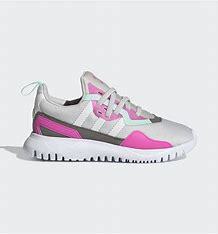
Brand: Adidas
Model: Originals Flex